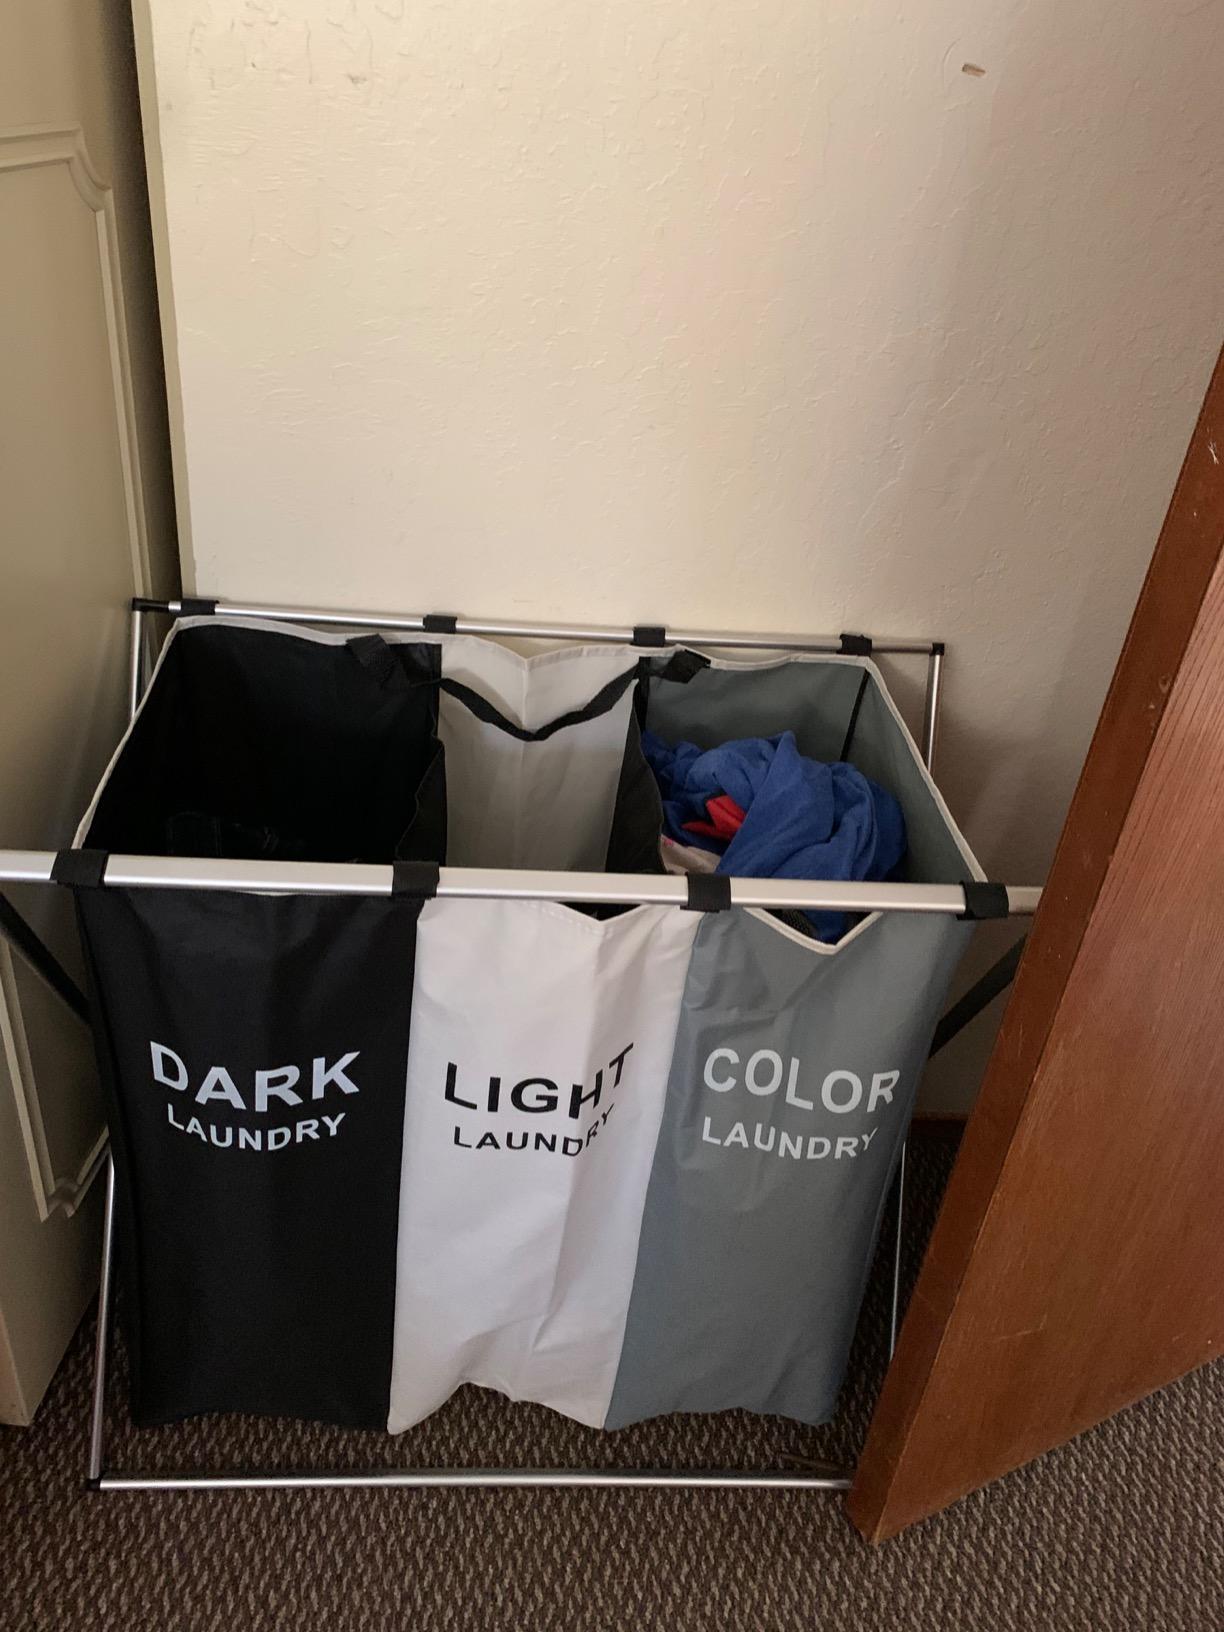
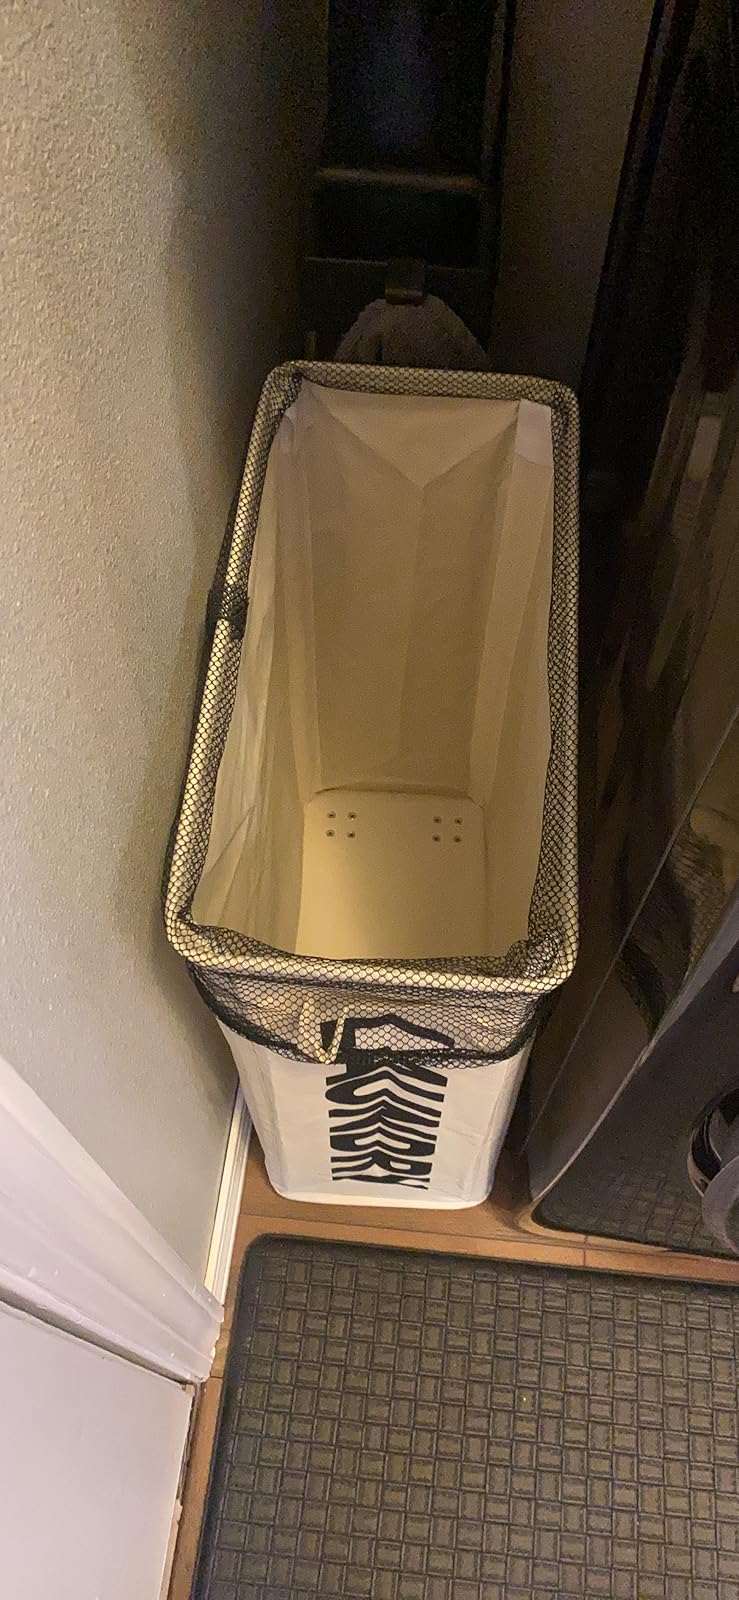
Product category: items_hamper
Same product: no